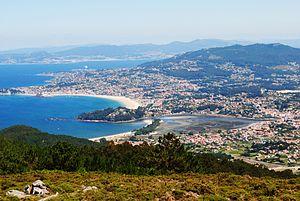
Nigrán est une commune de la province de Pontevedra en Espagne située dans la communauté autonome de Galice.